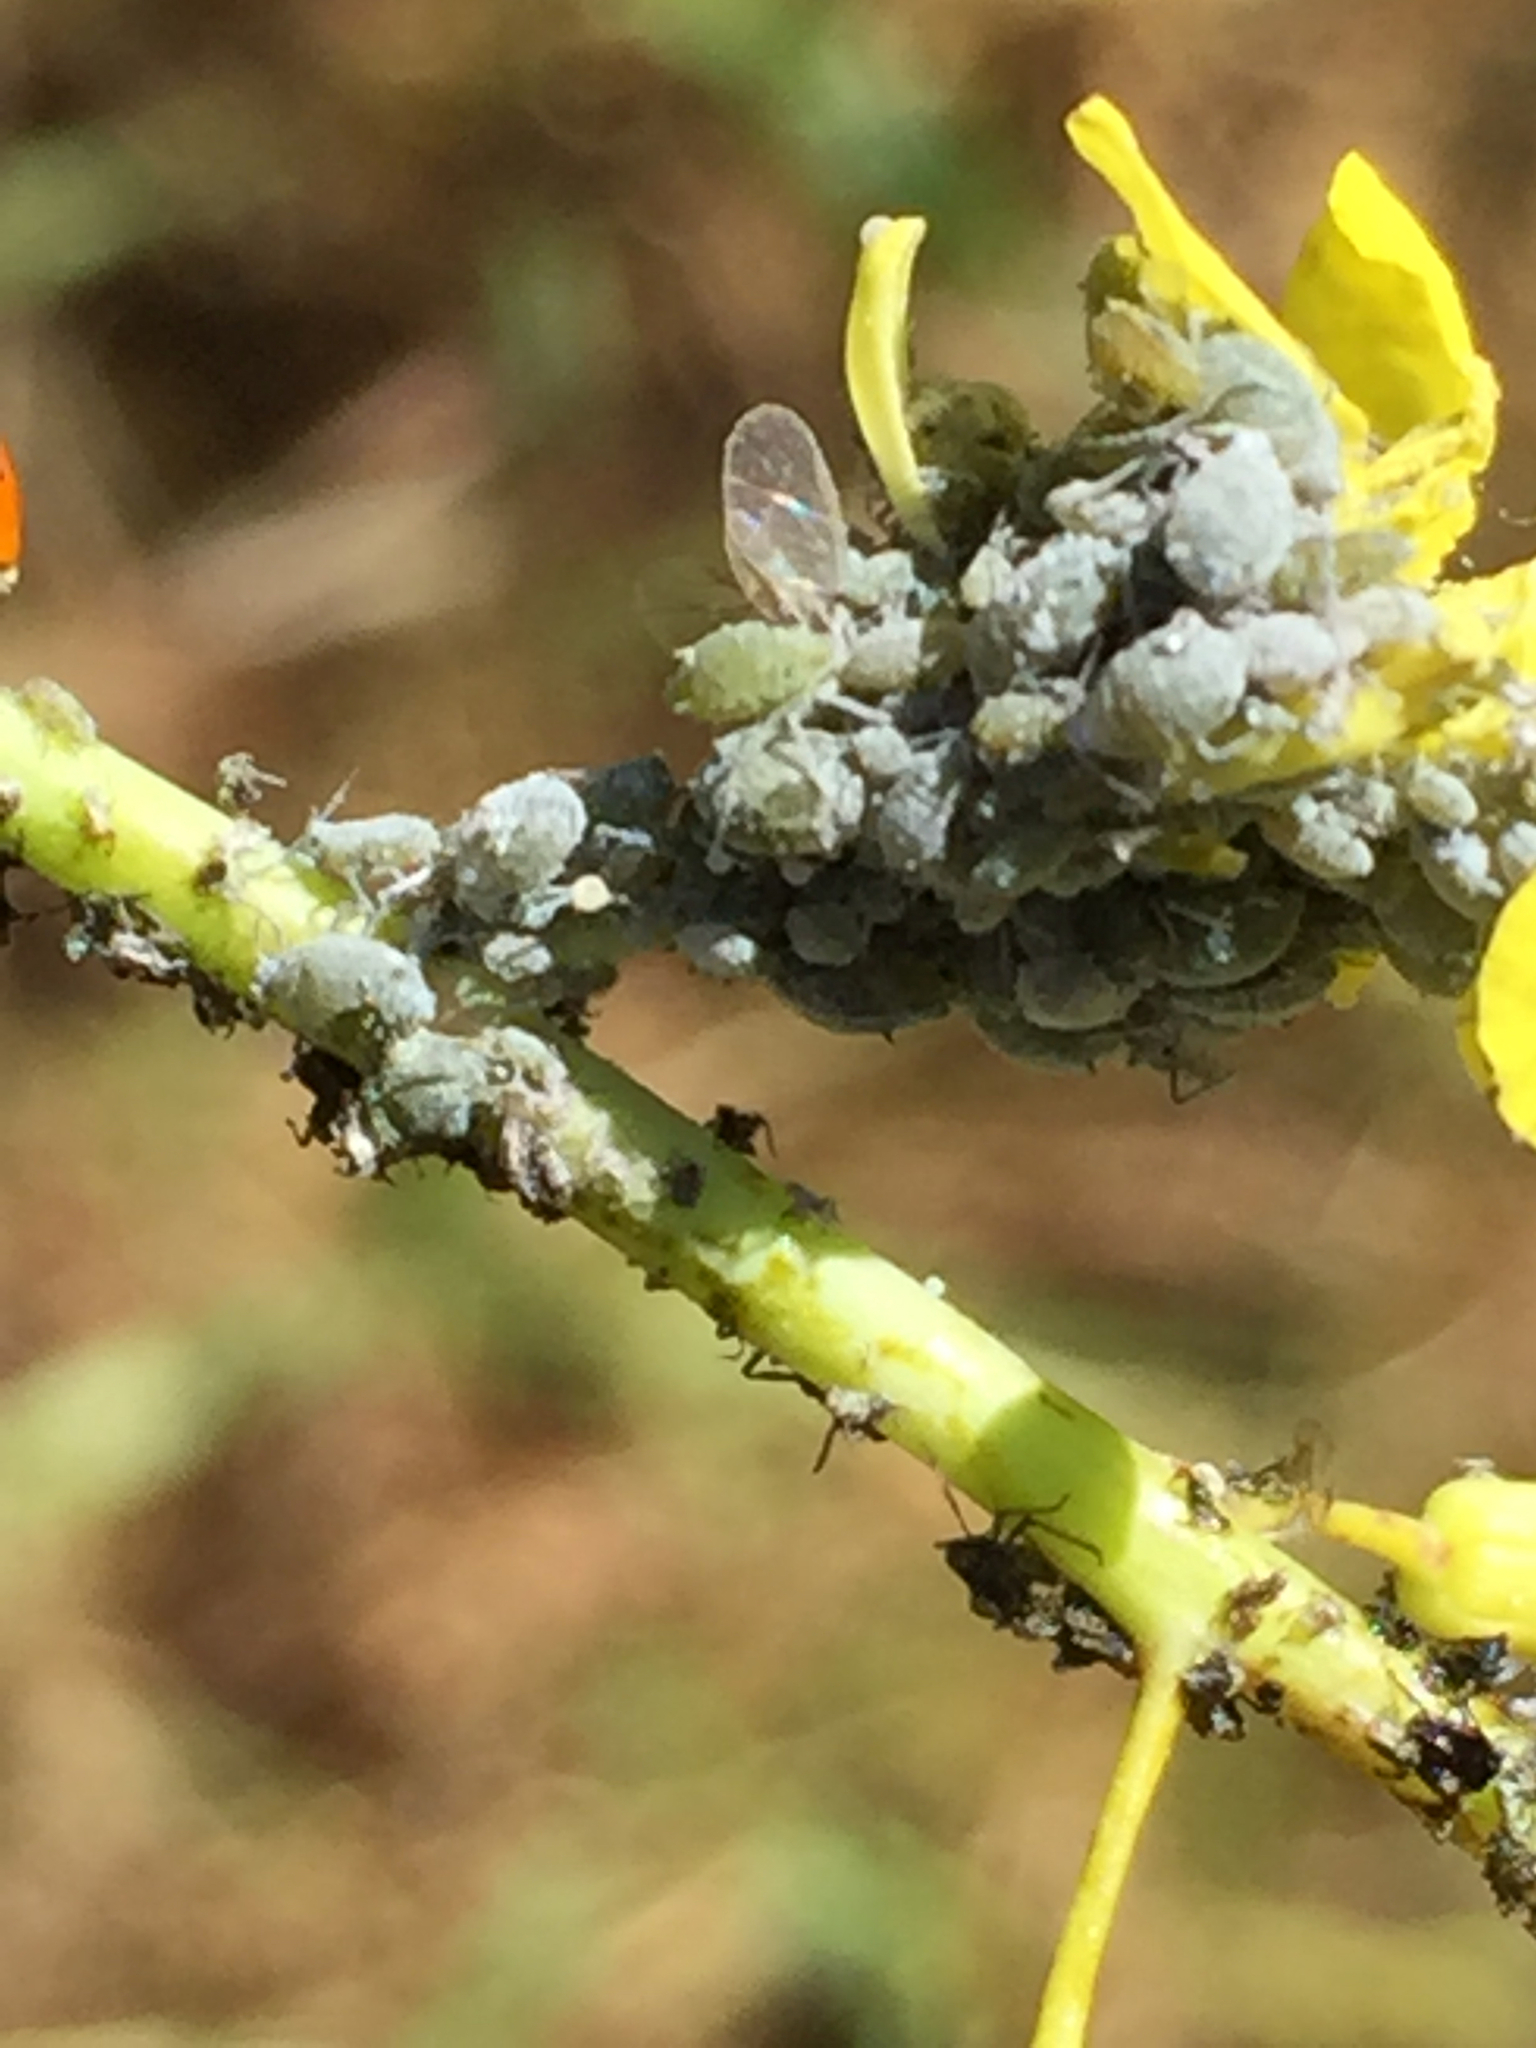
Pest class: cabbage_aphid